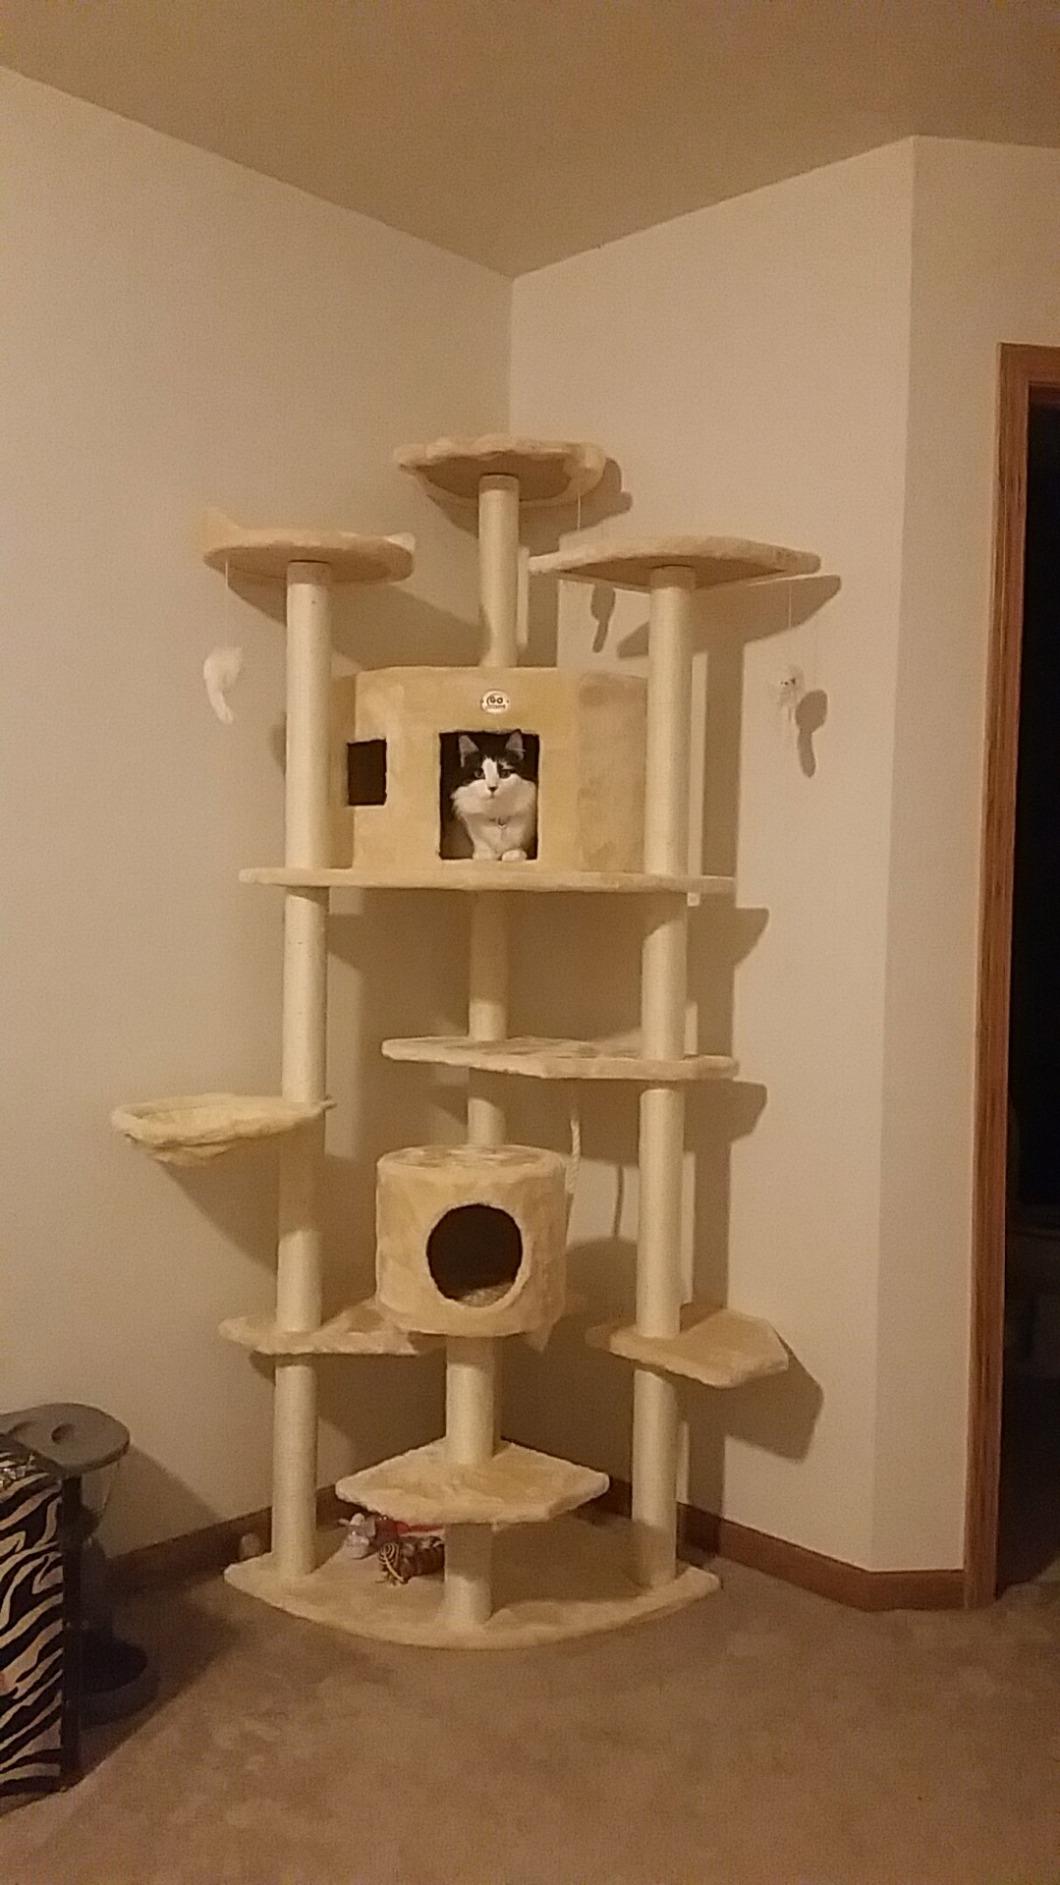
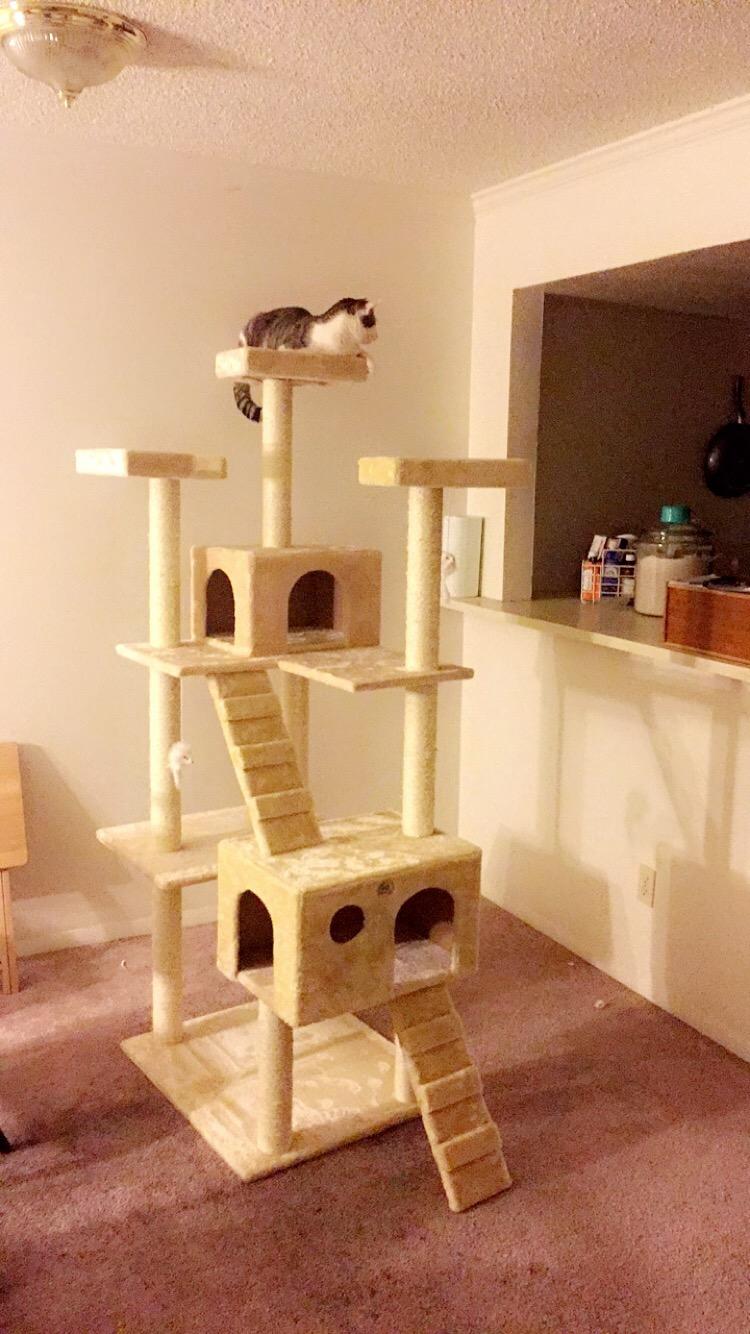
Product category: items_cat tree
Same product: no